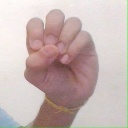
अक्षर: उ